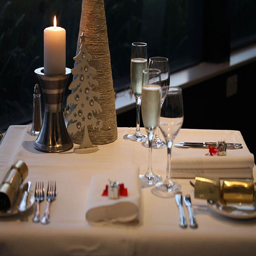
photo of a candlelit table decorated in a christmas theme